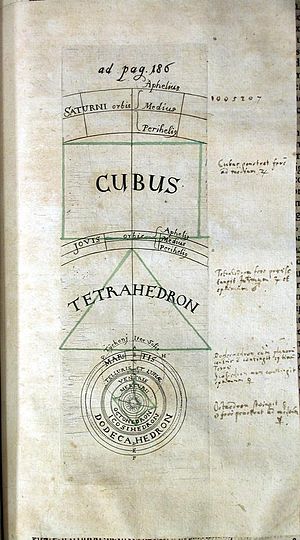
Johannes Kepler / Linz og andetsteds (1612–1630) / Epitome Astronomiae Copernicanae, kalendere og hans mors hekseproces
Geometriske harmonier i de platoniske legemer fra Harmonices Mundi (1619)
Johannes Kepler var en tysk matematiker, astronom og astrolog og en af nøglefigurerne i det 17. århundredes naturvidenskabelige revolution. Han er bedst kendt for sine eponyme love om planeternes bevægelse, kodificeret af senere astronomer på basis af hans værker Astronomia nova, Harmonices Mundi og Epitome Astronomiae Copernicanae. De dannede også en del af grundlaget for Isaac Newtons tyngdelov.